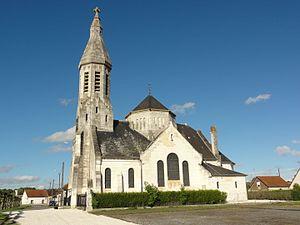
Liez est une commune française située dans le département de l'Aisne, en région Hauts-de-France.